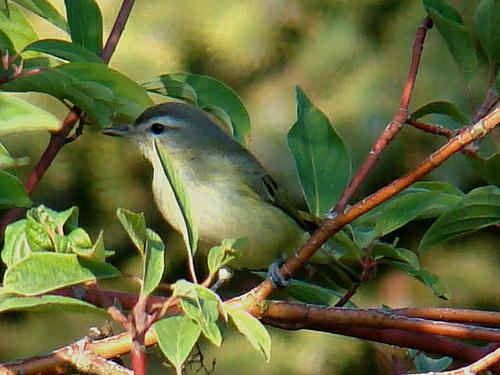
A photo of a warbling vireo